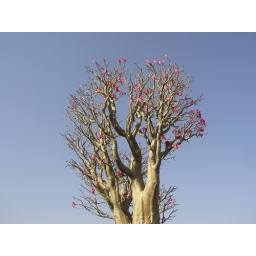
Detail of Adenium Obesum in Southern Kordofan blue sky